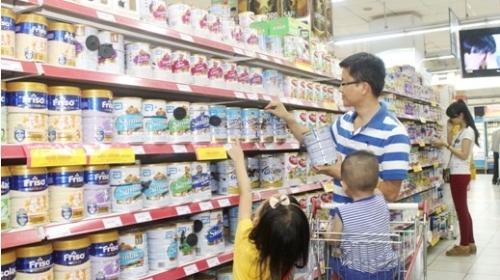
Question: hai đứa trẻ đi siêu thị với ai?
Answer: với người đàn ông đang mang mắt kính